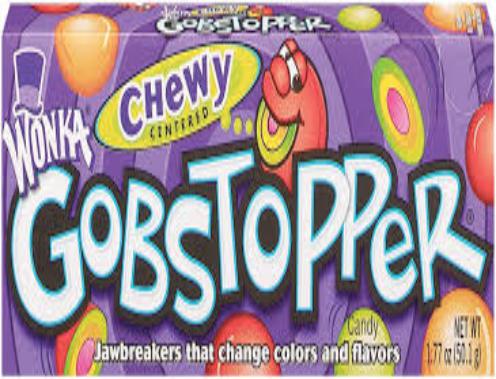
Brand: Gobstoppers
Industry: Food